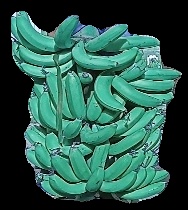
Variety: pachbale
Grade: grade3